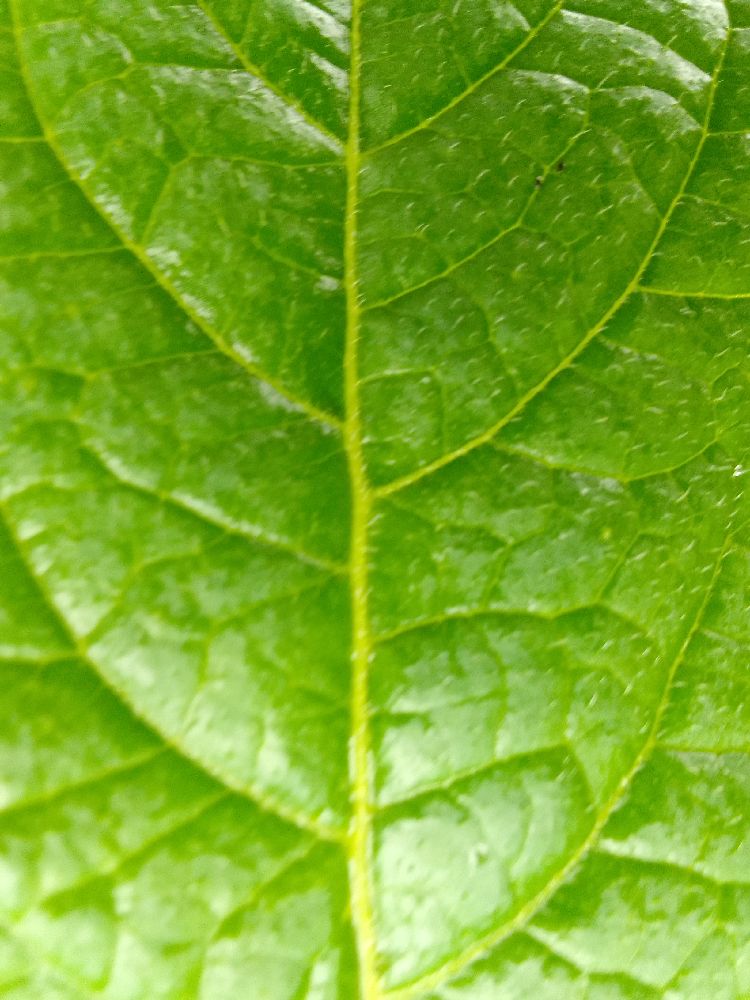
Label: Healthy